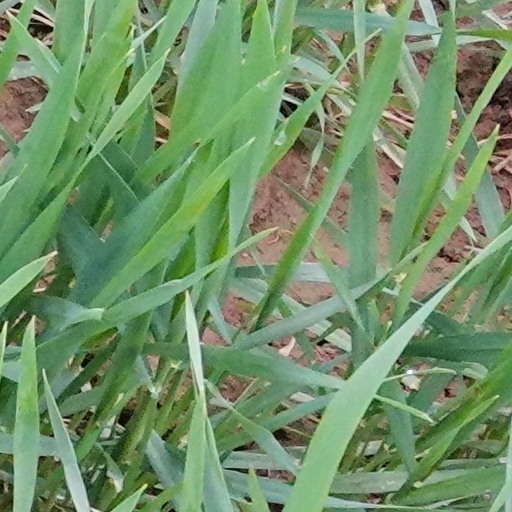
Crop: wheat